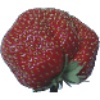
Label: strawberry_wedge